DJ lighting

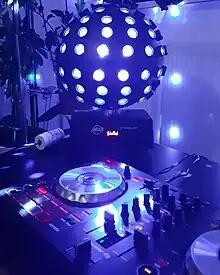
A rotating ball emitting light beams, similar to a mirror ball

DJ lighting is a variant of stage lighting that is used by mobile DJs and in nightclubs. DJ lighting is generally used by mobile disco DJs and in most modern nightclubs and many late-night bars.